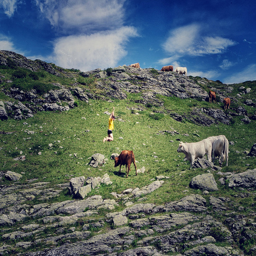
A herd of cattle grazing on a rocky hillside.
A group of cows are standing on a grassy hill.
A person standing in a grass field with some cows.
there are many animals standing on the top of this mountain
A man jumping in a grass field surrounded by cows.